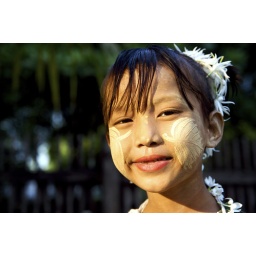
This little girl was selling necklaces made of jasmine flowers in the grounds of Shwenandaw Monastery.